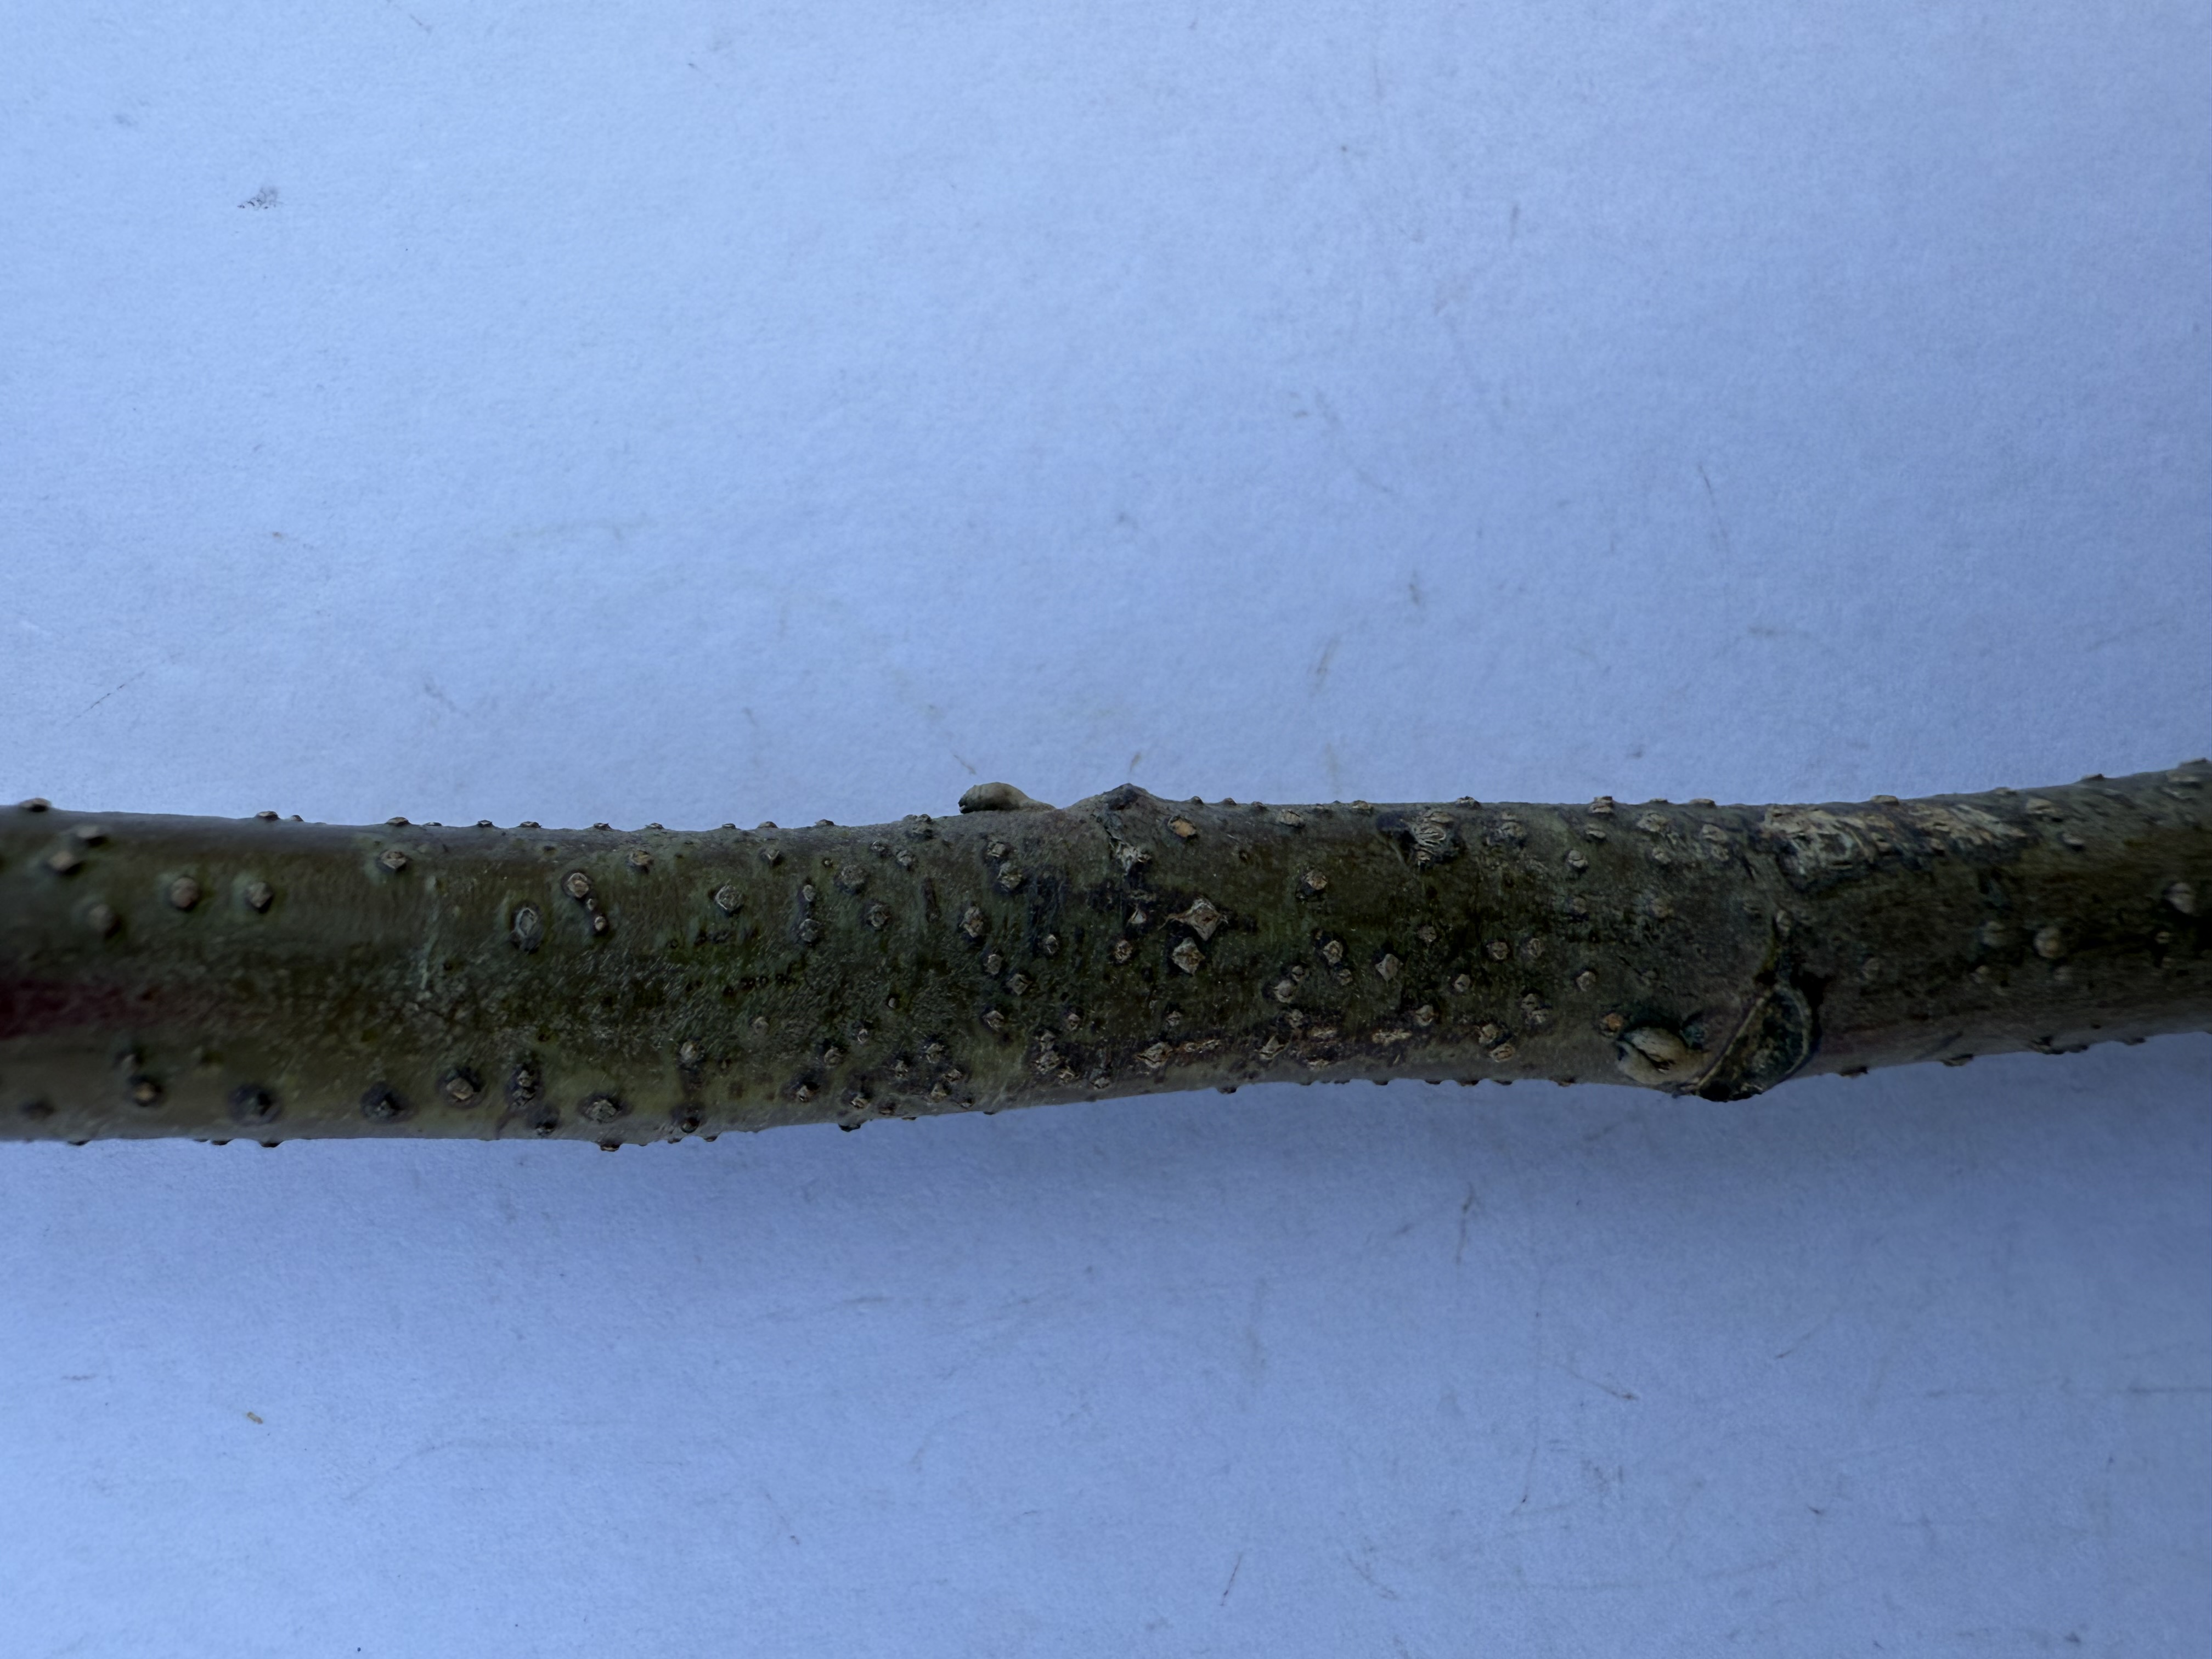
Variety: Carob